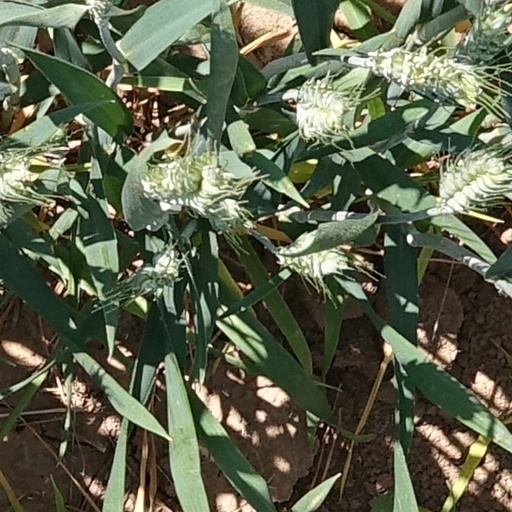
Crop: wheat